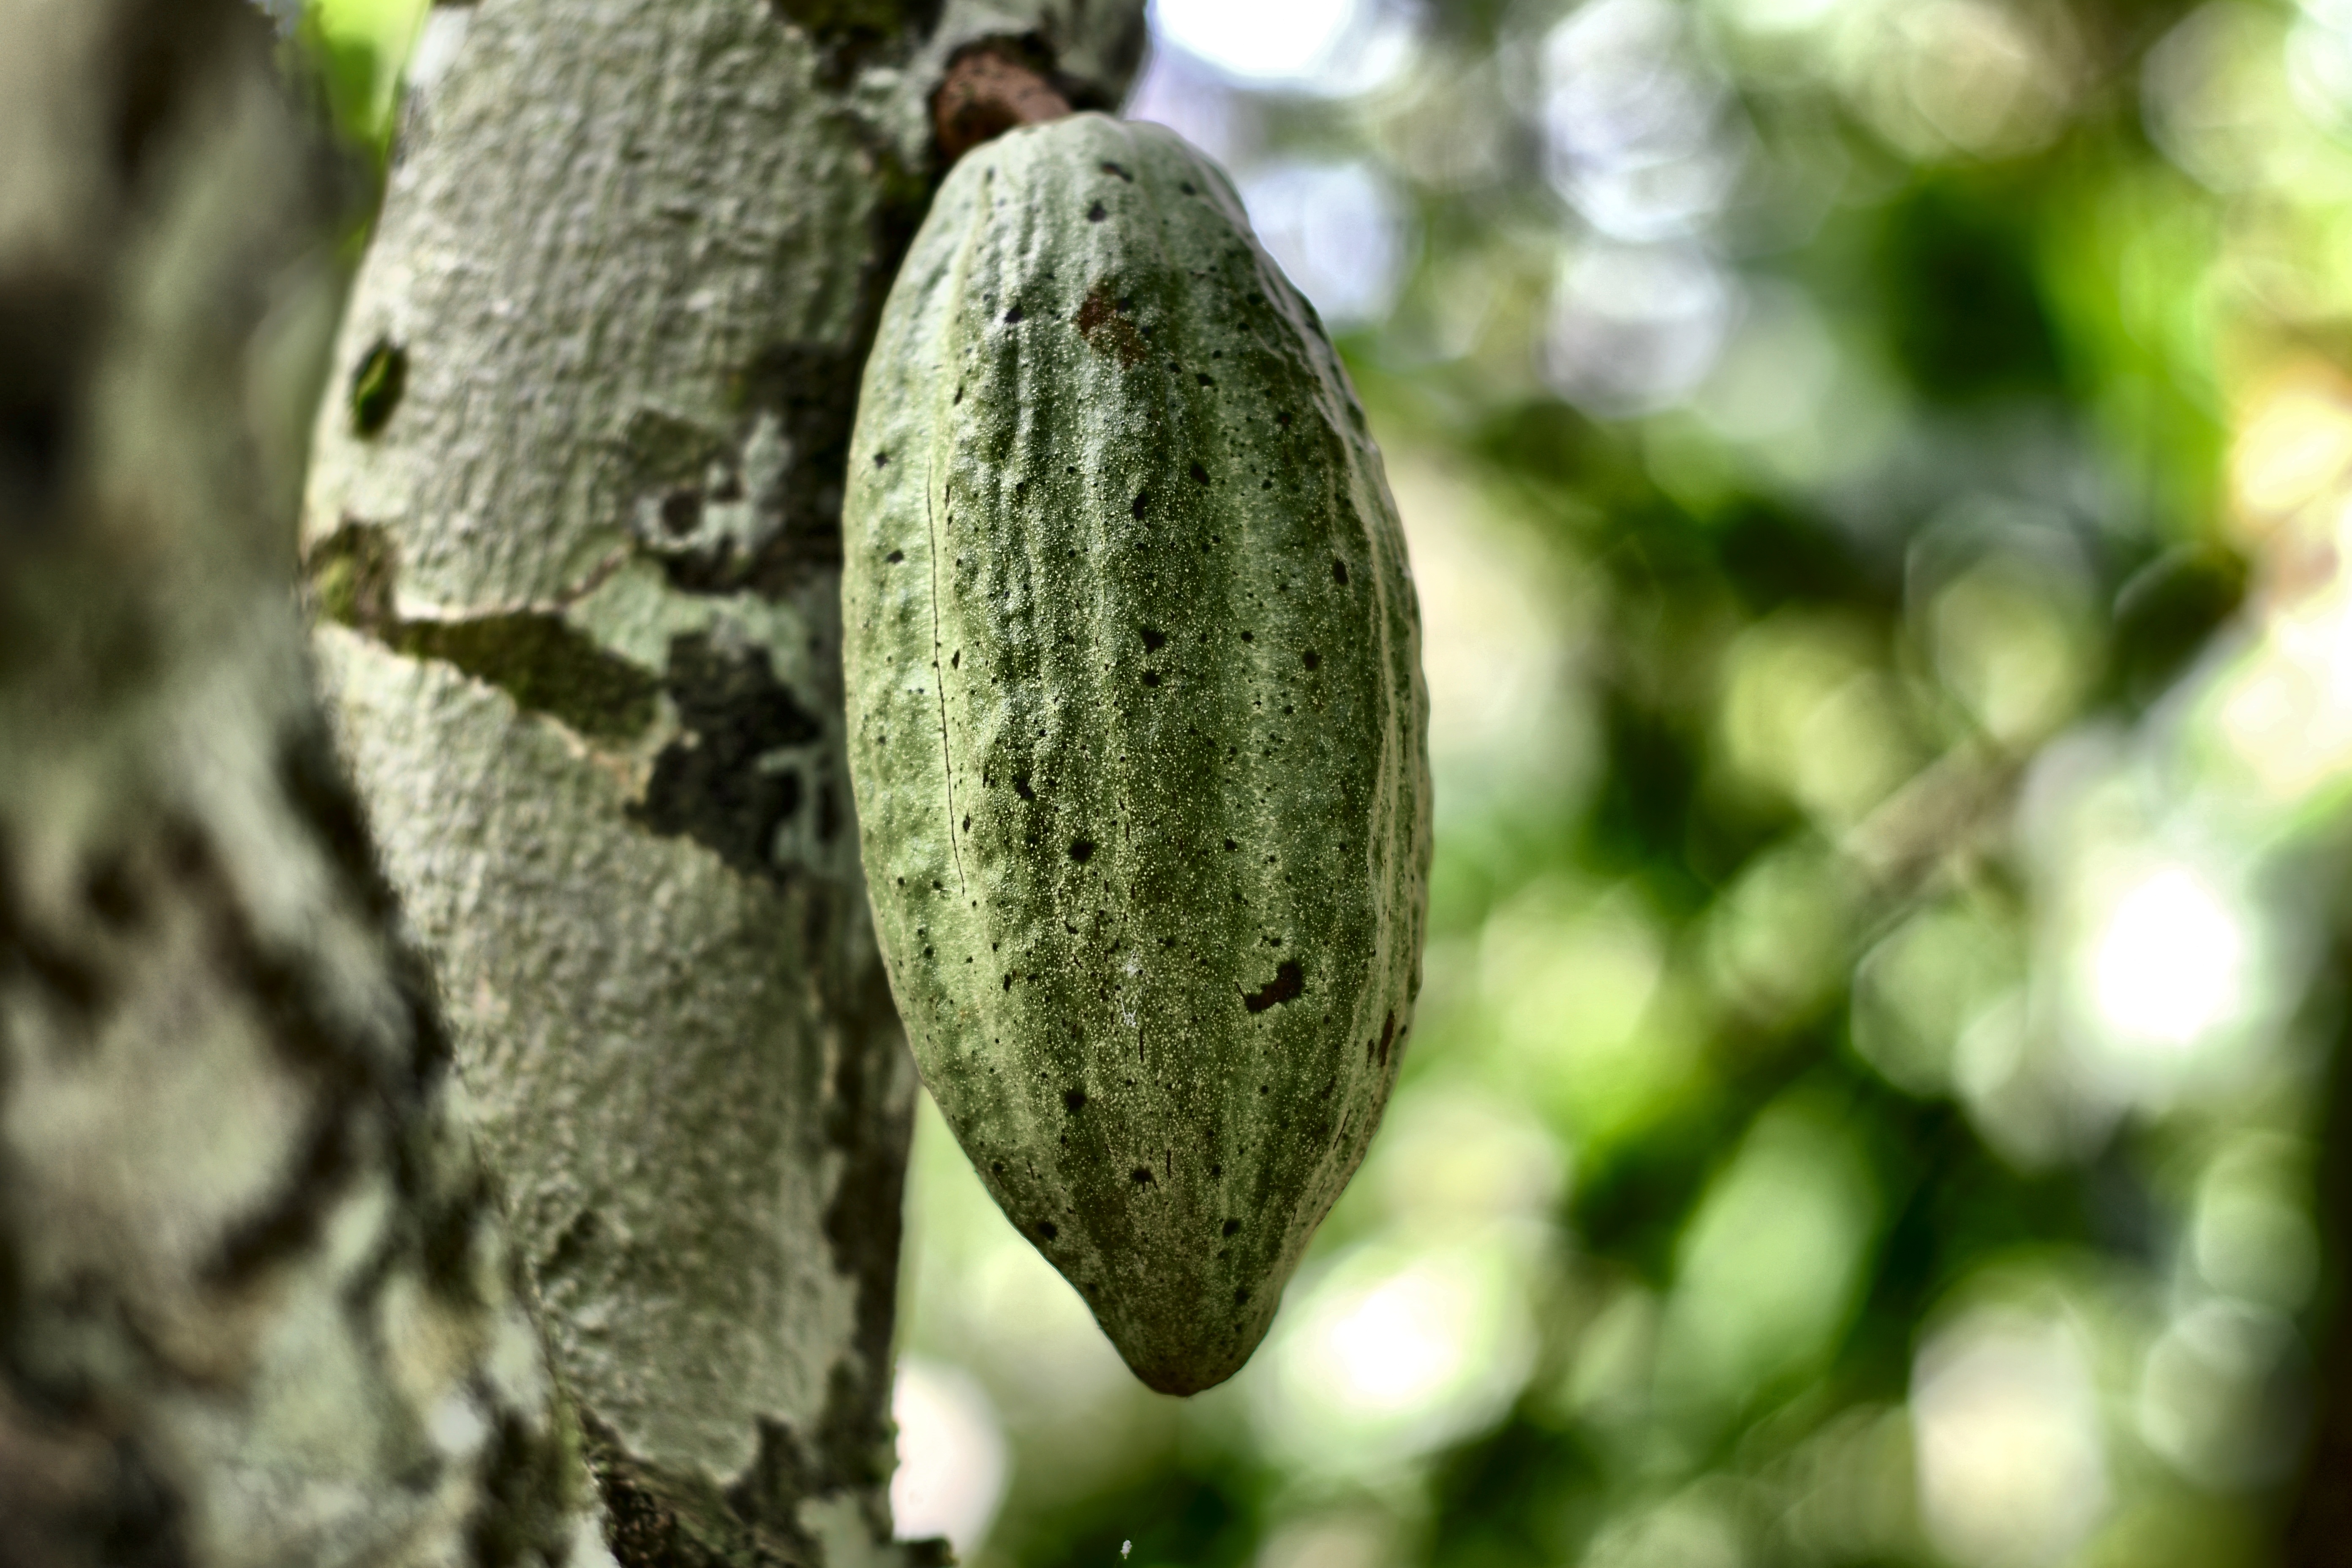
Maturity: unmature
Variety: Angoleta